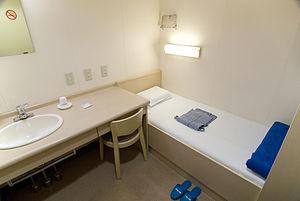
Le Tsukushi est un ferry appartenant à la compagnie japonaise Hankyu Ferry. Construit entre 2002 et 2003 aux chantiers Mitsubishi Heavy Industries de Shimonoseki, il navigue depuis juin 2003 sur les liaisons vers Kitakyūshū, au nord-est de l'île de Kyūshū, depuis Kobe.